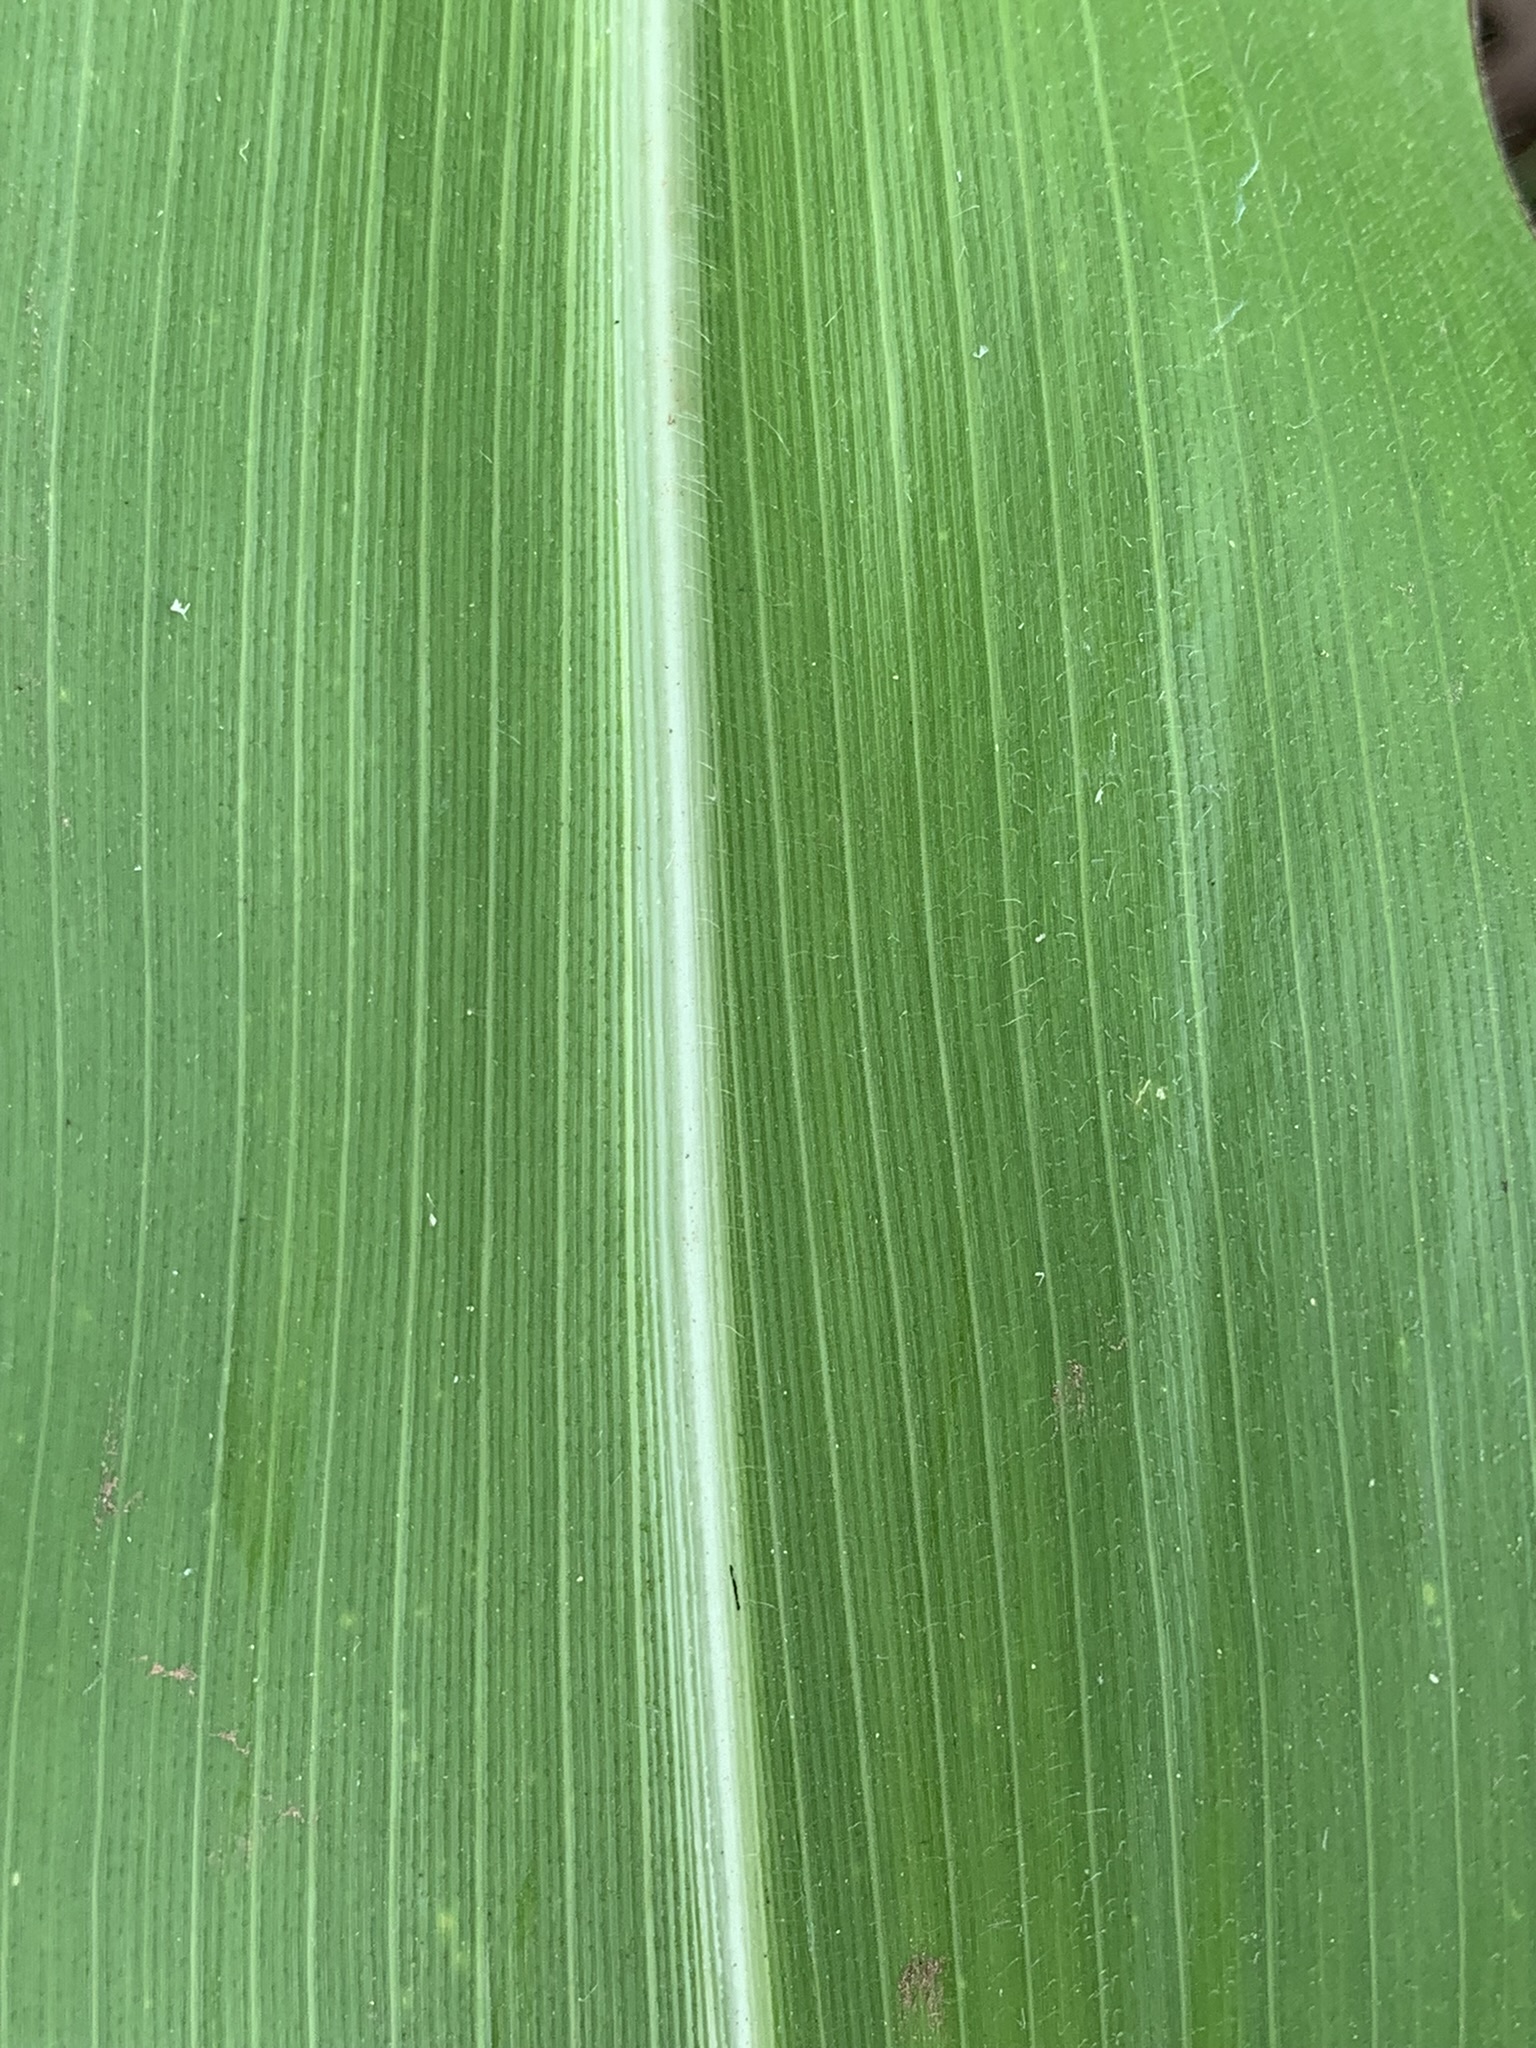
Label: Healthy